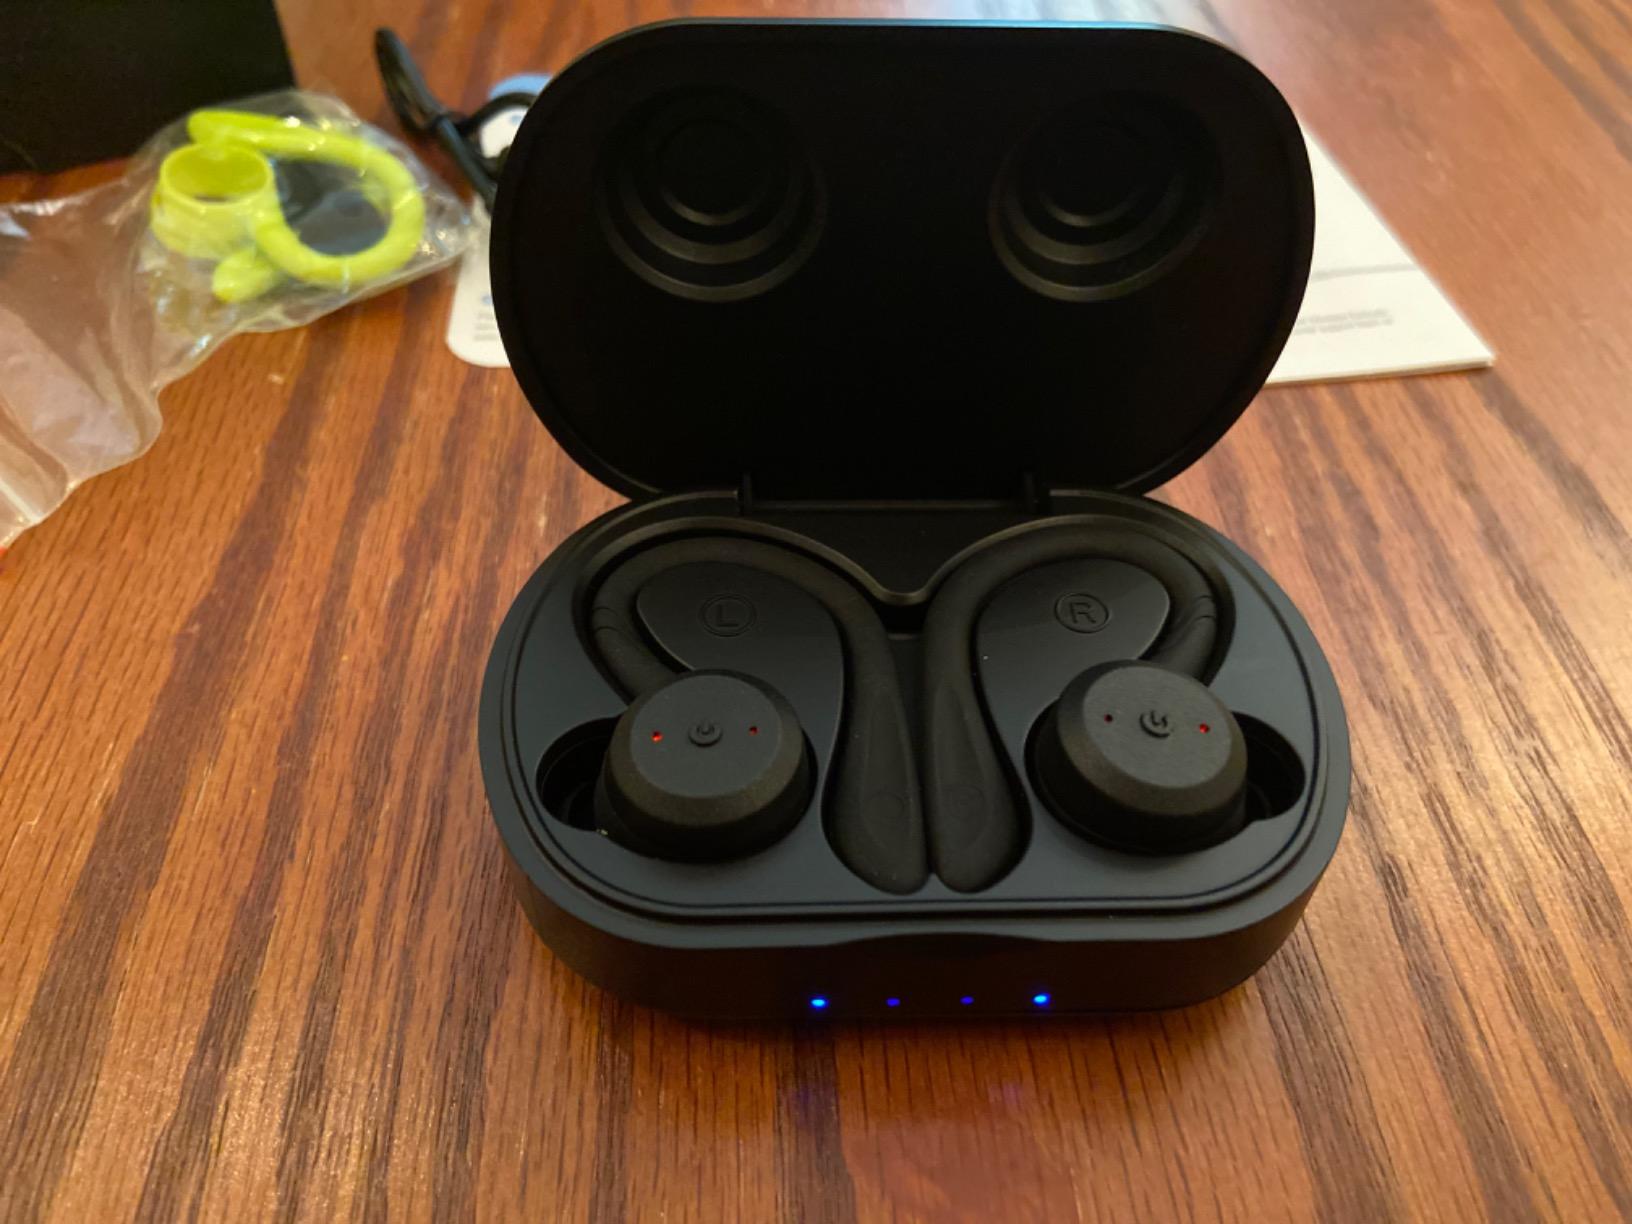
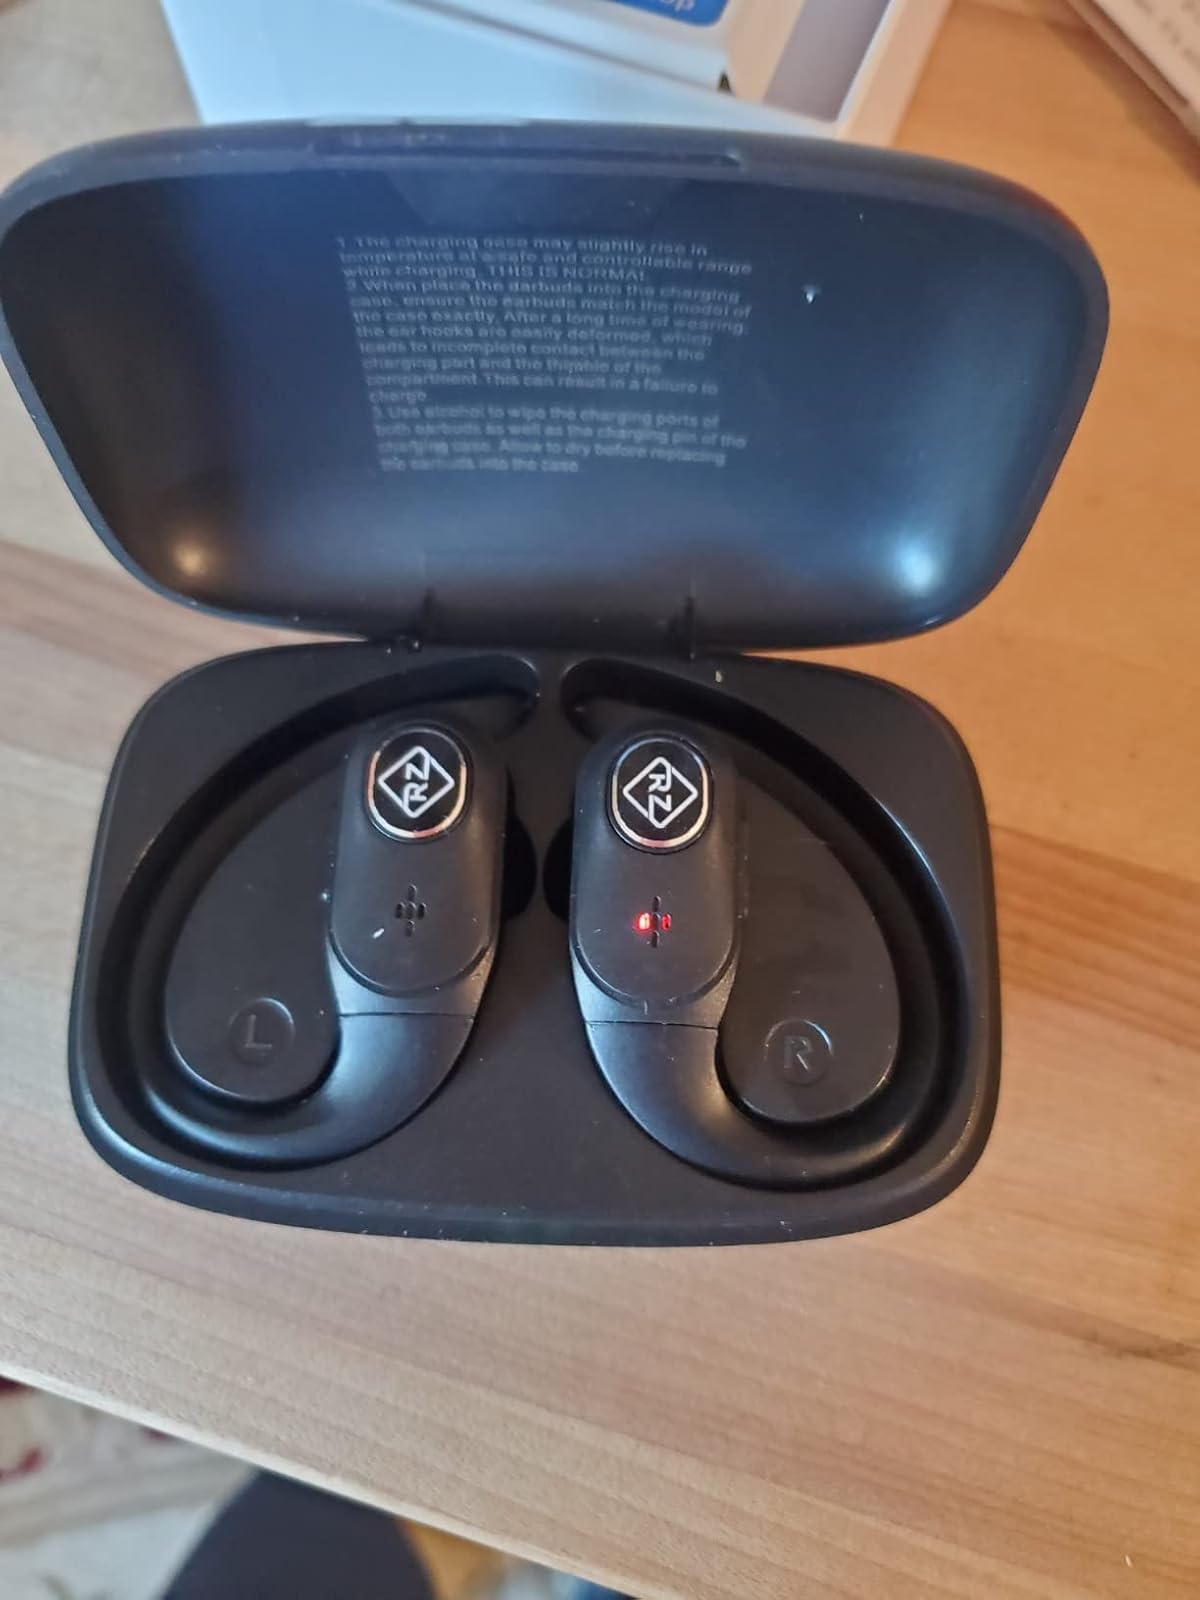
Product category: earbuds
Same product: no